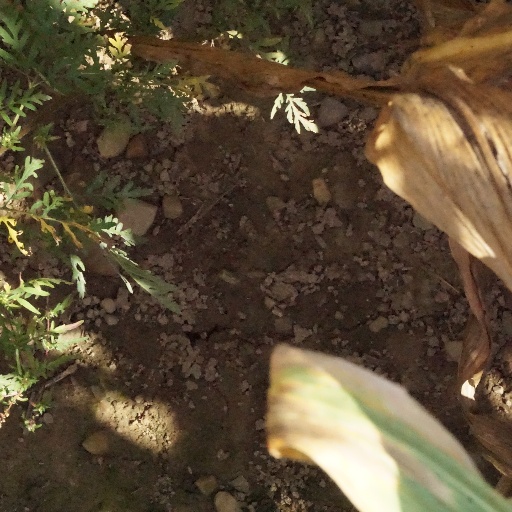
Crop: maize; corn